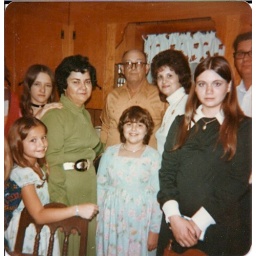
christmas 1973 at the doty road house in ferriday. i love momma, aunt christy, and my gigi in the front.